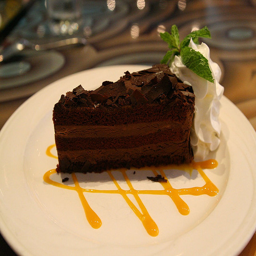
a plate with a piece of chocolate cake with whipped cream on it
There is a piece of chocolate cake on the plate
A piece of chocolate cake on a white plate.
A piece of desert cake on white plate.
A chocolate cake with whipped cream and a sauce.